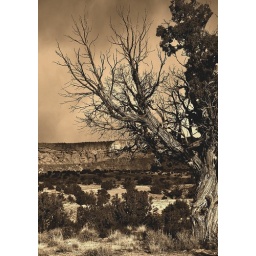
Found this tree off the side of the road in Abaqui, New Mexico